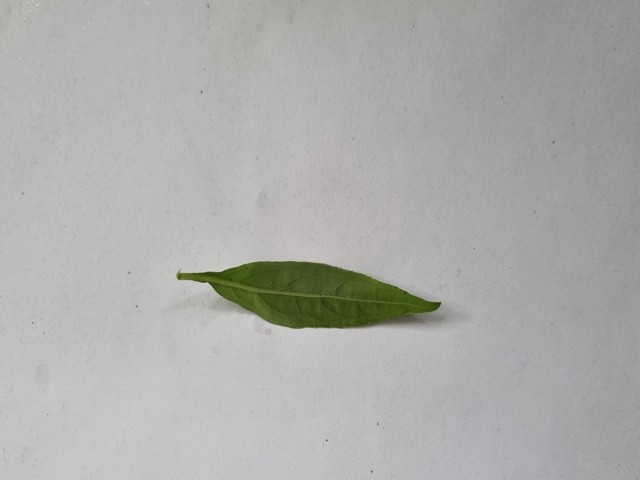
Plant: kalomegh